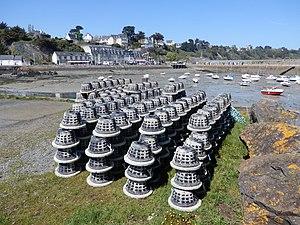
Binic, les casiers
Binic [binik] est une ancienne commune française située dans le département des Côtes-d'Armor en région Bretagne devenue le 1ᵉʳ mars 2016 une commune déléguée au sein de la commune nouvelle de Binic-Étables-sur-Mer. Binic appartient au pays historique du Goëlo.